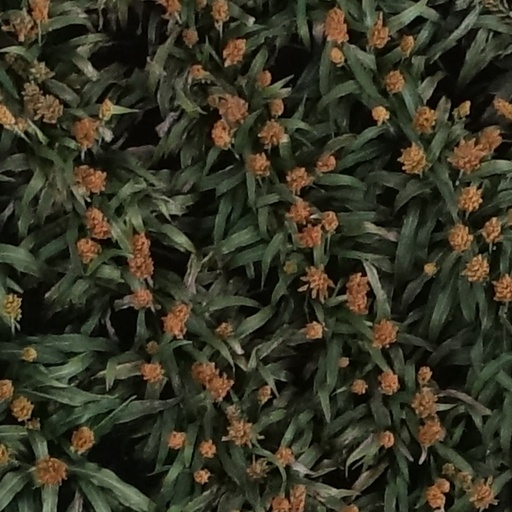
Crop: sorghum